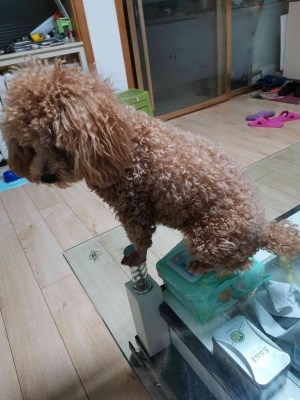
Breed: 7449-n000128-teddy